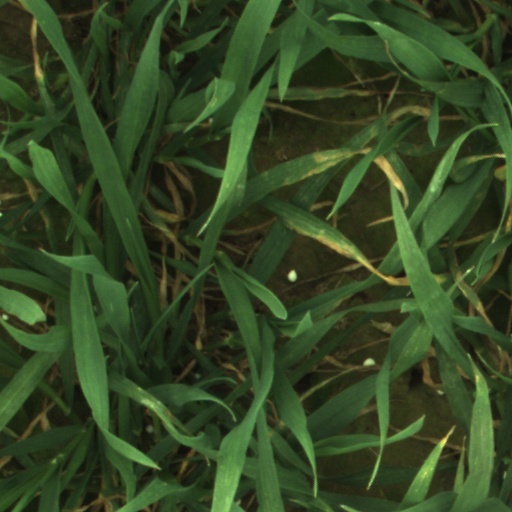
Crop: wheat